Qing dynasty

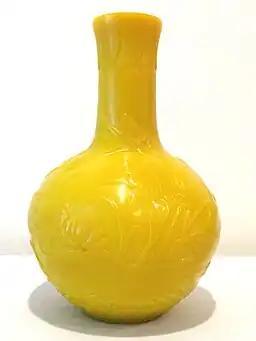
A Daoguang period Peking glass vase. Colored in "Imperial Yellow", due to its association with the Qing.

During the Qing, the building block of society was patrilineal kinship. A shift in marital practices, identity and loyalty had begun during the Song, when the civil service examination began to replace nobility and inheritance as a means for gaining status. Instead of intermarrying within aristocratic elites of the same social status, they tended to form marital alliances with nearby families of the same or higher wealth, and established the local people's interests as first and foremost which helped to form intermarried townships. The neo-Confucian ideology, especially the Cheng-Zhu thinking favored by Qing social thought, emphasised patrilineal families and genealogy in society.